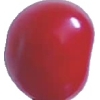
Label: cherry_sour